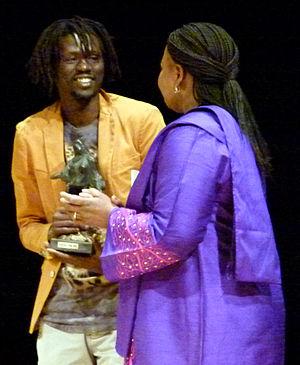
Le prix Dresde est un prix international pour la paix qui est décerné chaque année, aux alentours du 13 février, date anniversaire du bombardement de Dresde.